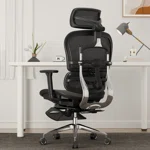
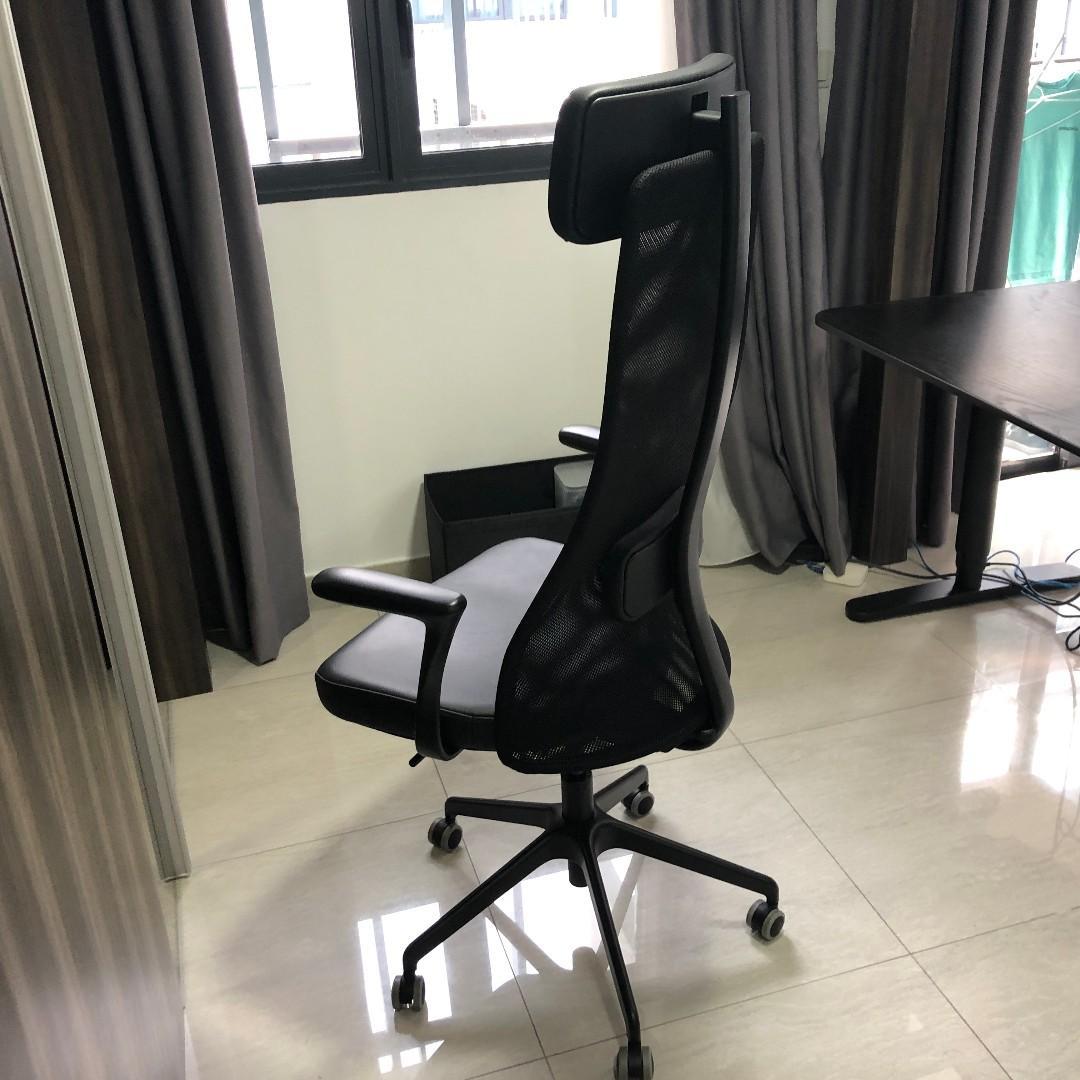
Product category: items_chair
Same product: no